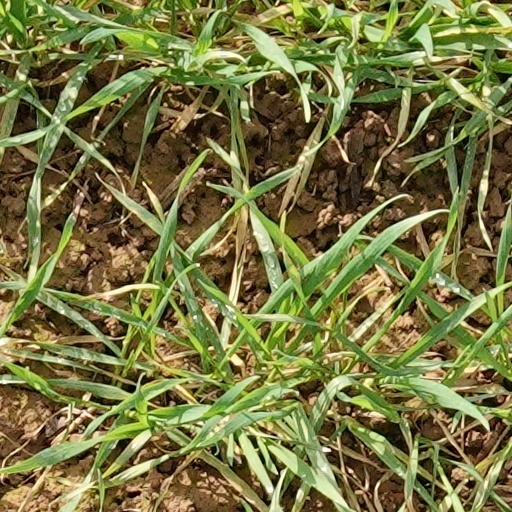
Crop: wheat